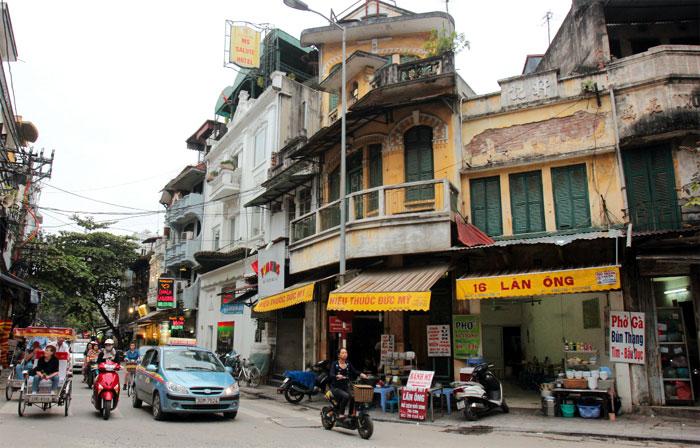
có một vài chiếc xích lô đang di chuyển ở trên đường